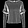
Label: Pullover